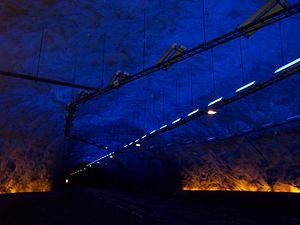
Le tunnel de Lærdal est un tunnel routier de 24,5 km reliant Lærdal à Aurland dans le comté de Sogn og Fjordane à l'ouest de la Norvège. Depuis son ouverture en 2000, c'est le plus long tunnel routier au monde.